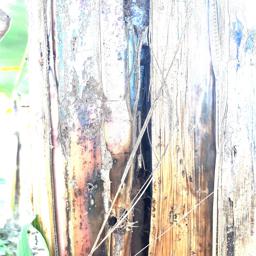
Label: PSEUDOSTEM WEEVIL